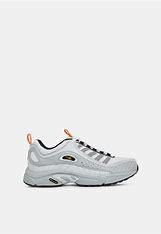
Brand: Reebok
Model: Daytona DMX Ii